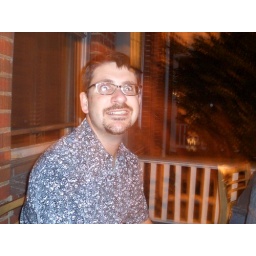
He and Kate live next door in Greg &amp;amp; Sonya's old house